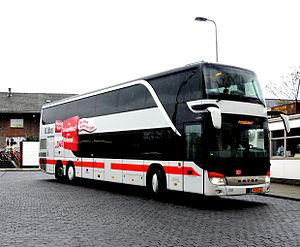
La Série 400 est une série de plusieurs autobus et autocars de la marque allemande Setra. Elle fut produite de 2001 et est encore en production.